Alfa Romeo 8C

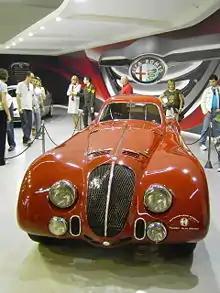
Alfa Romeo 8C 2900B Le Mans

In 1938, Alfa Corse, an in-house racing team for Alfa Romeo, took over the activities of Scuderia Ferrari, along with many of their personnel, including Enzo Ferrari. Alfa Corse prepared four 8C 2900B "Corto" cars for the 1938 Mille Miglia. These used Carrozzeria Touring Superleggera roadster bodies. Three of these cars had their engines tuned to give , while the fourth, assigned to Biondetti, had an engine from an Alfa Romeo Tipo 308 Grand Prix car, which delivered The cars finished in the top two positions, with Biondetti winning and Pintacuda finishing second after leading the race from Piacenza to Terni where his brakes locked up. The other two 8C 2900B Mille Miglia roadsters did not finish; Farina crashed and Eugenio Siena had a blown engine. Piero Dusio finished third in a privately entered 8C 2900A. One of the 2800B Mille Miglia roadsters later won the 1938 Spa 24 Hours with Pintacuda and Severi driving.